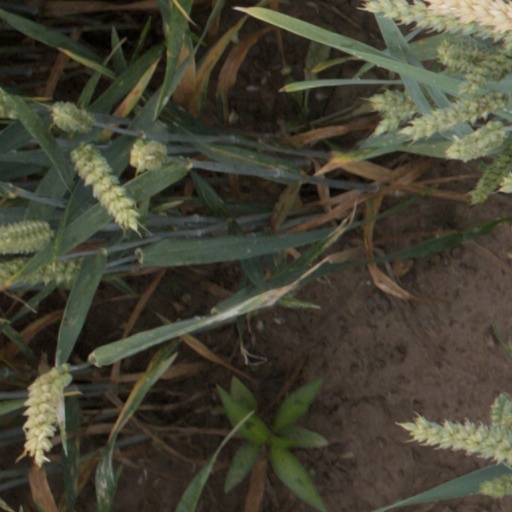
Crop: wheat